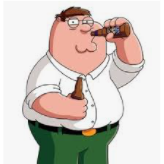
Portrait style: Cartoon Portrait